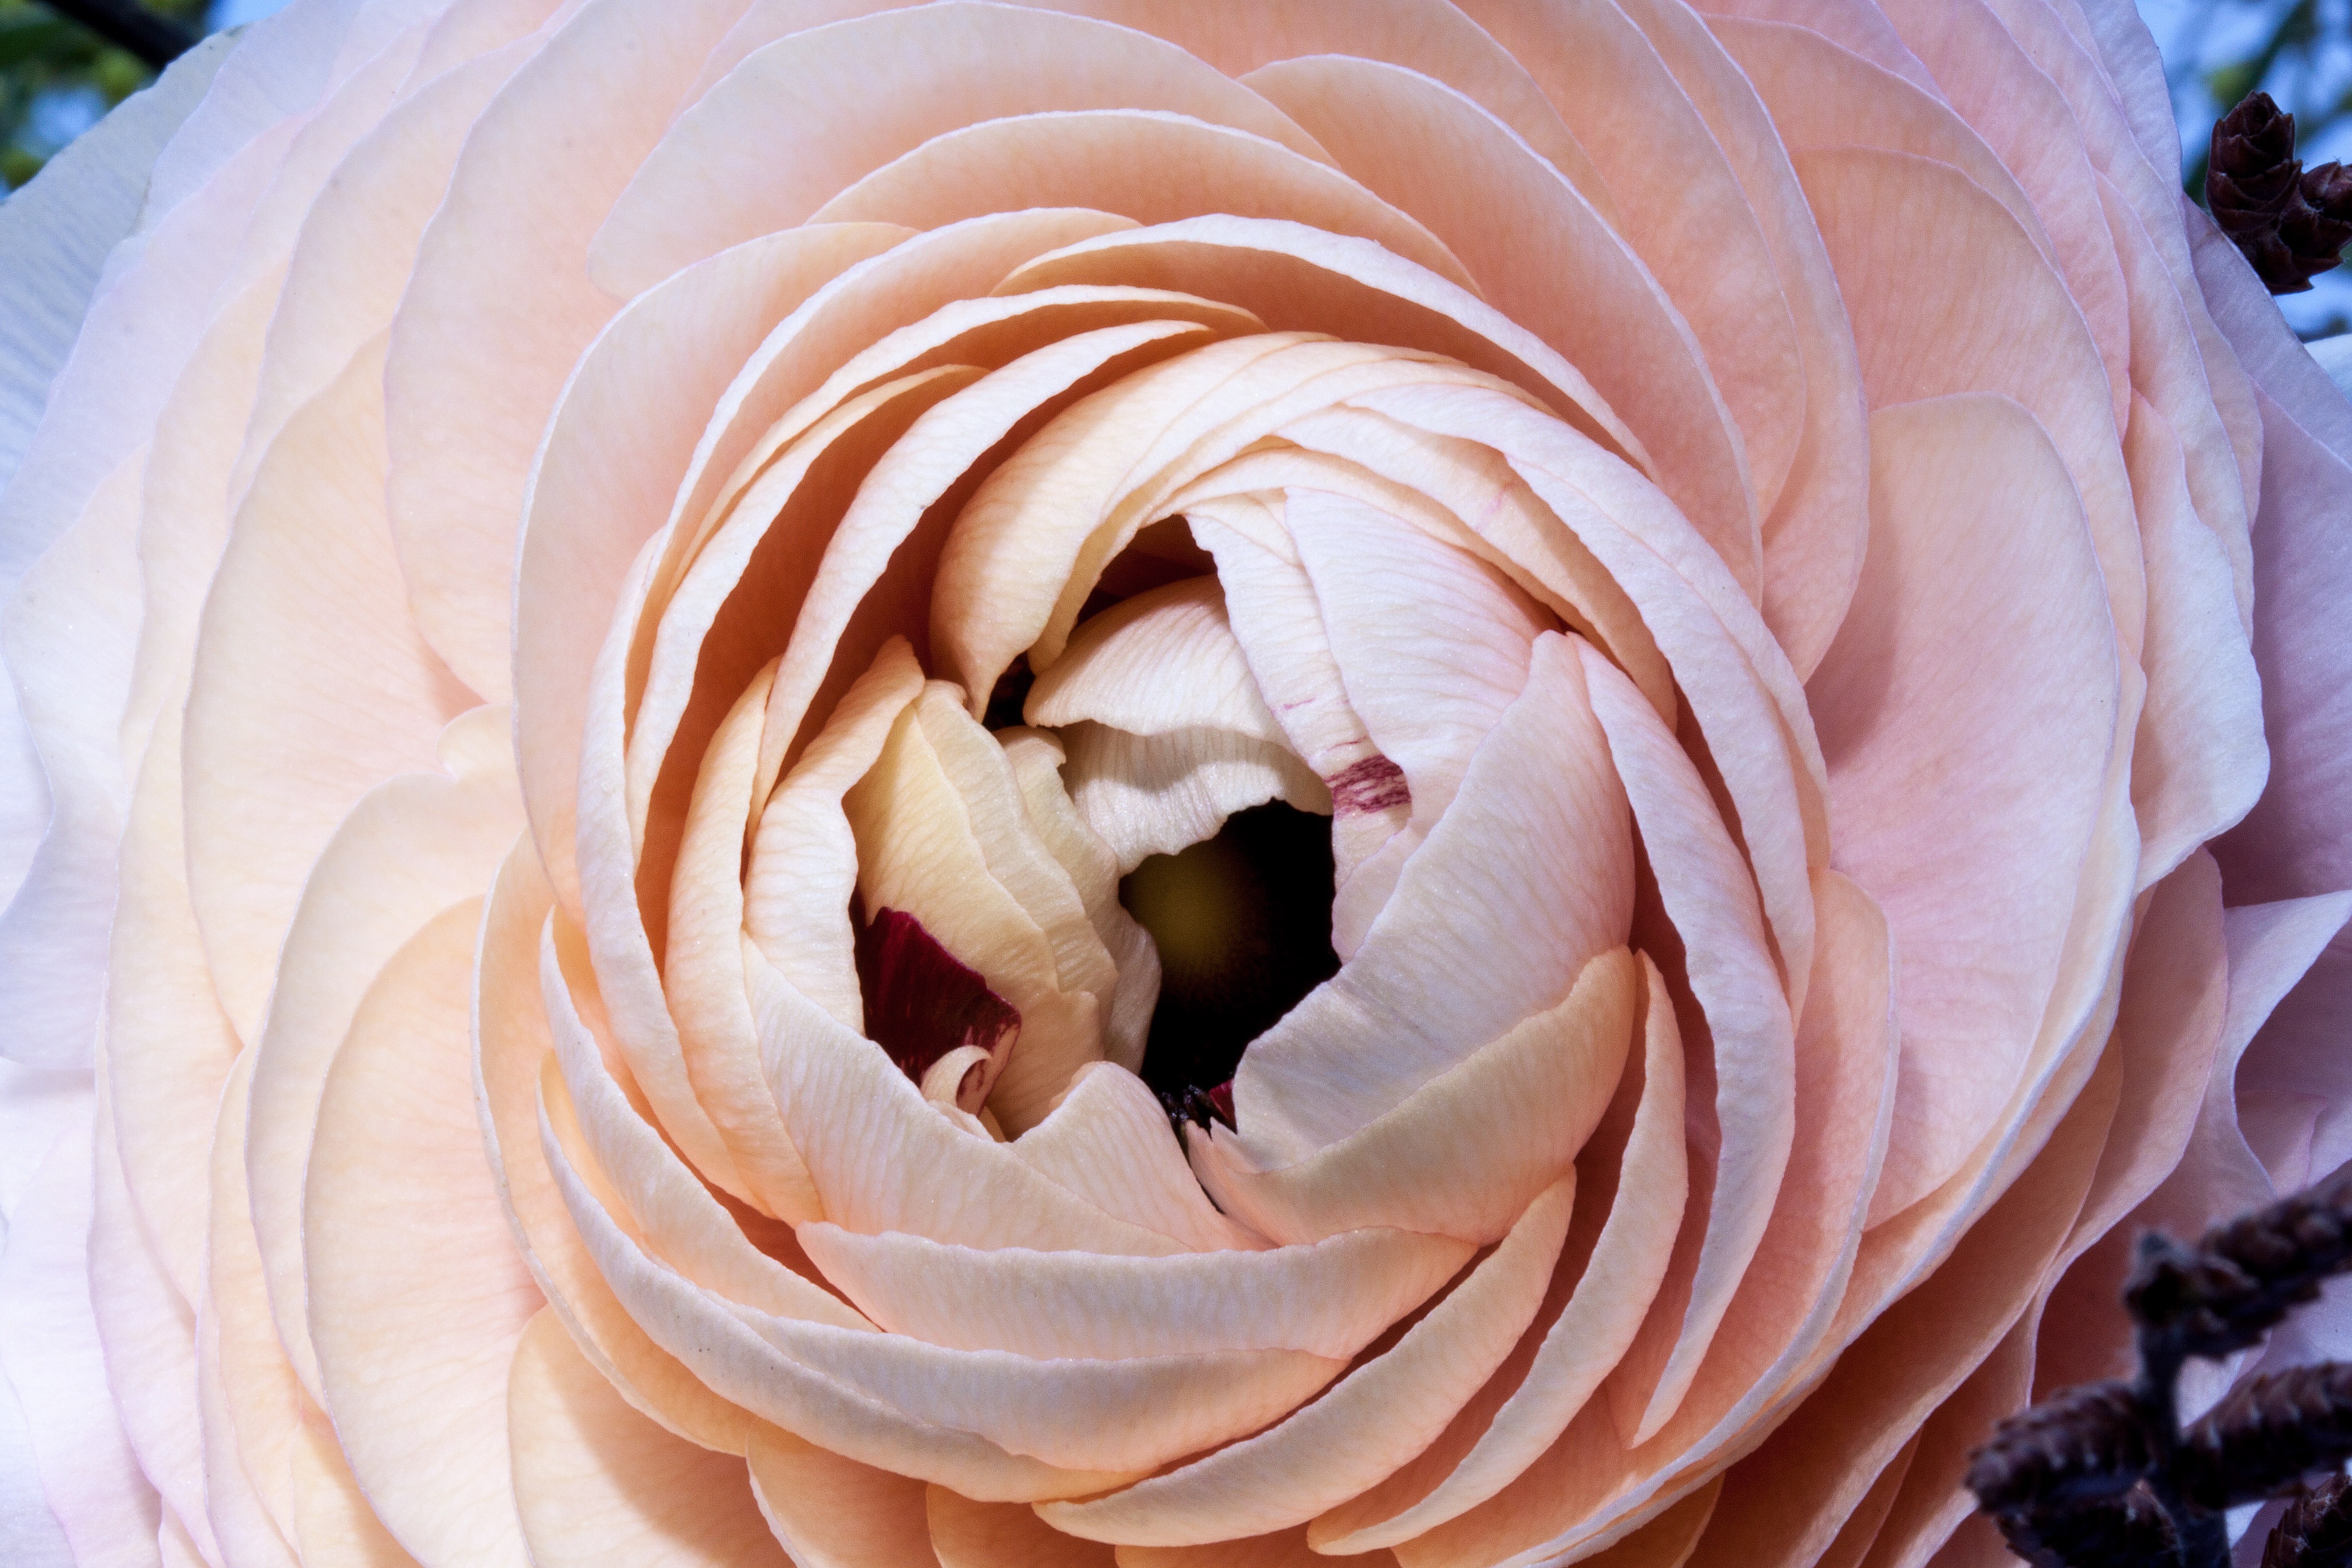
nature, blossom, plant, white, photography, flower, petal, bloom, bouquet, rose, spring, macro, pink, close up, salmon, tender, ranunculus, macro photography, flowering plant, garden roses, rose family, hahnenfu gew chs, flower bouquet, ranunculaceae, land plant, rose order